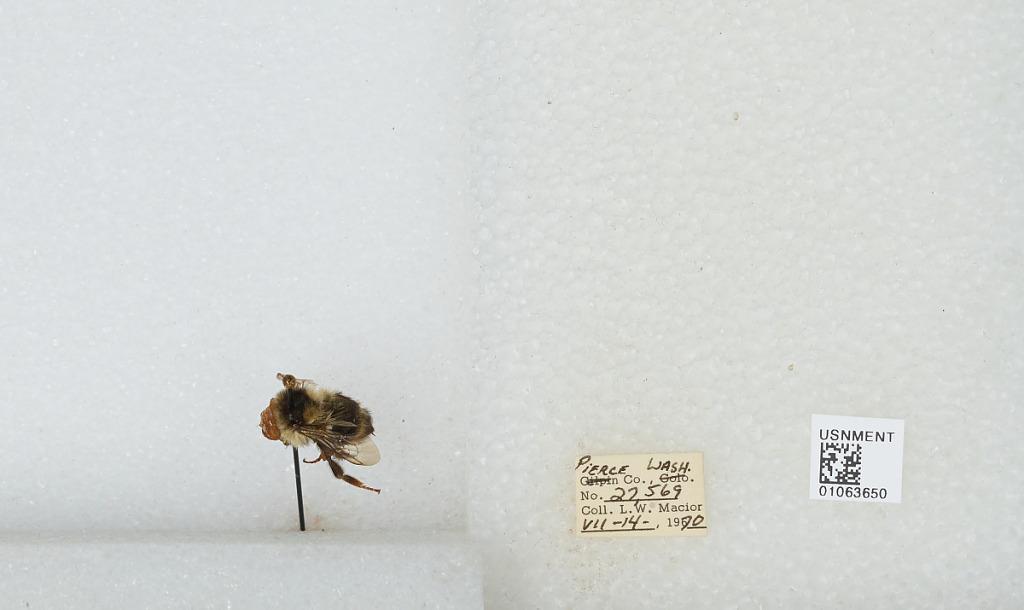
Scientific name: Bombus bifarius nearcticus
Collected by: L. Macior
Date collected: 1970-7-14
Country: United States
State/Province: Washington
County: Pierce
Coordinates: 47.05, -122.12